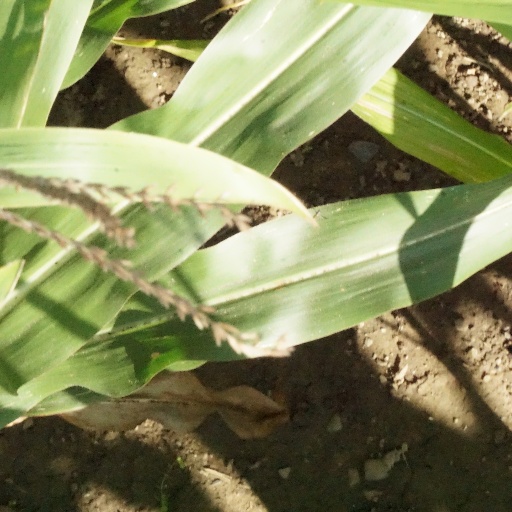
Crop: maize; corn